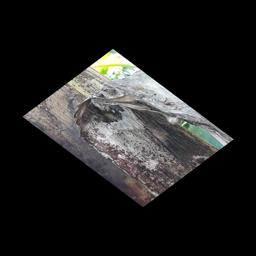
Label: PSEUDOSTEM WEEVIL